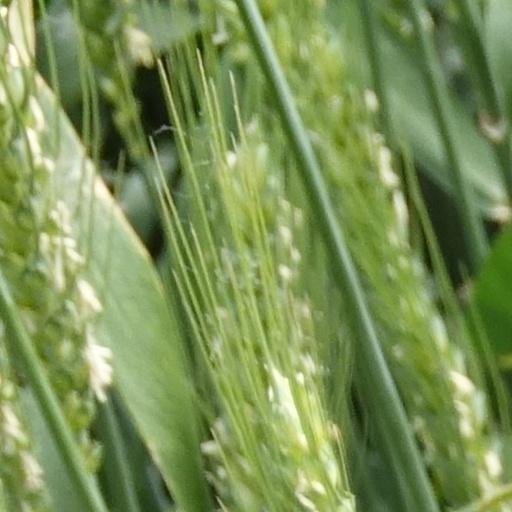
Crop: wheat